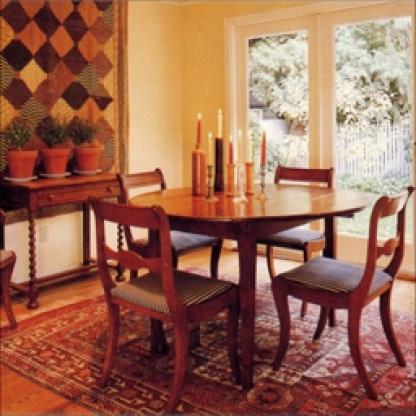
Scene: Indoor